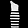
Label: Dress